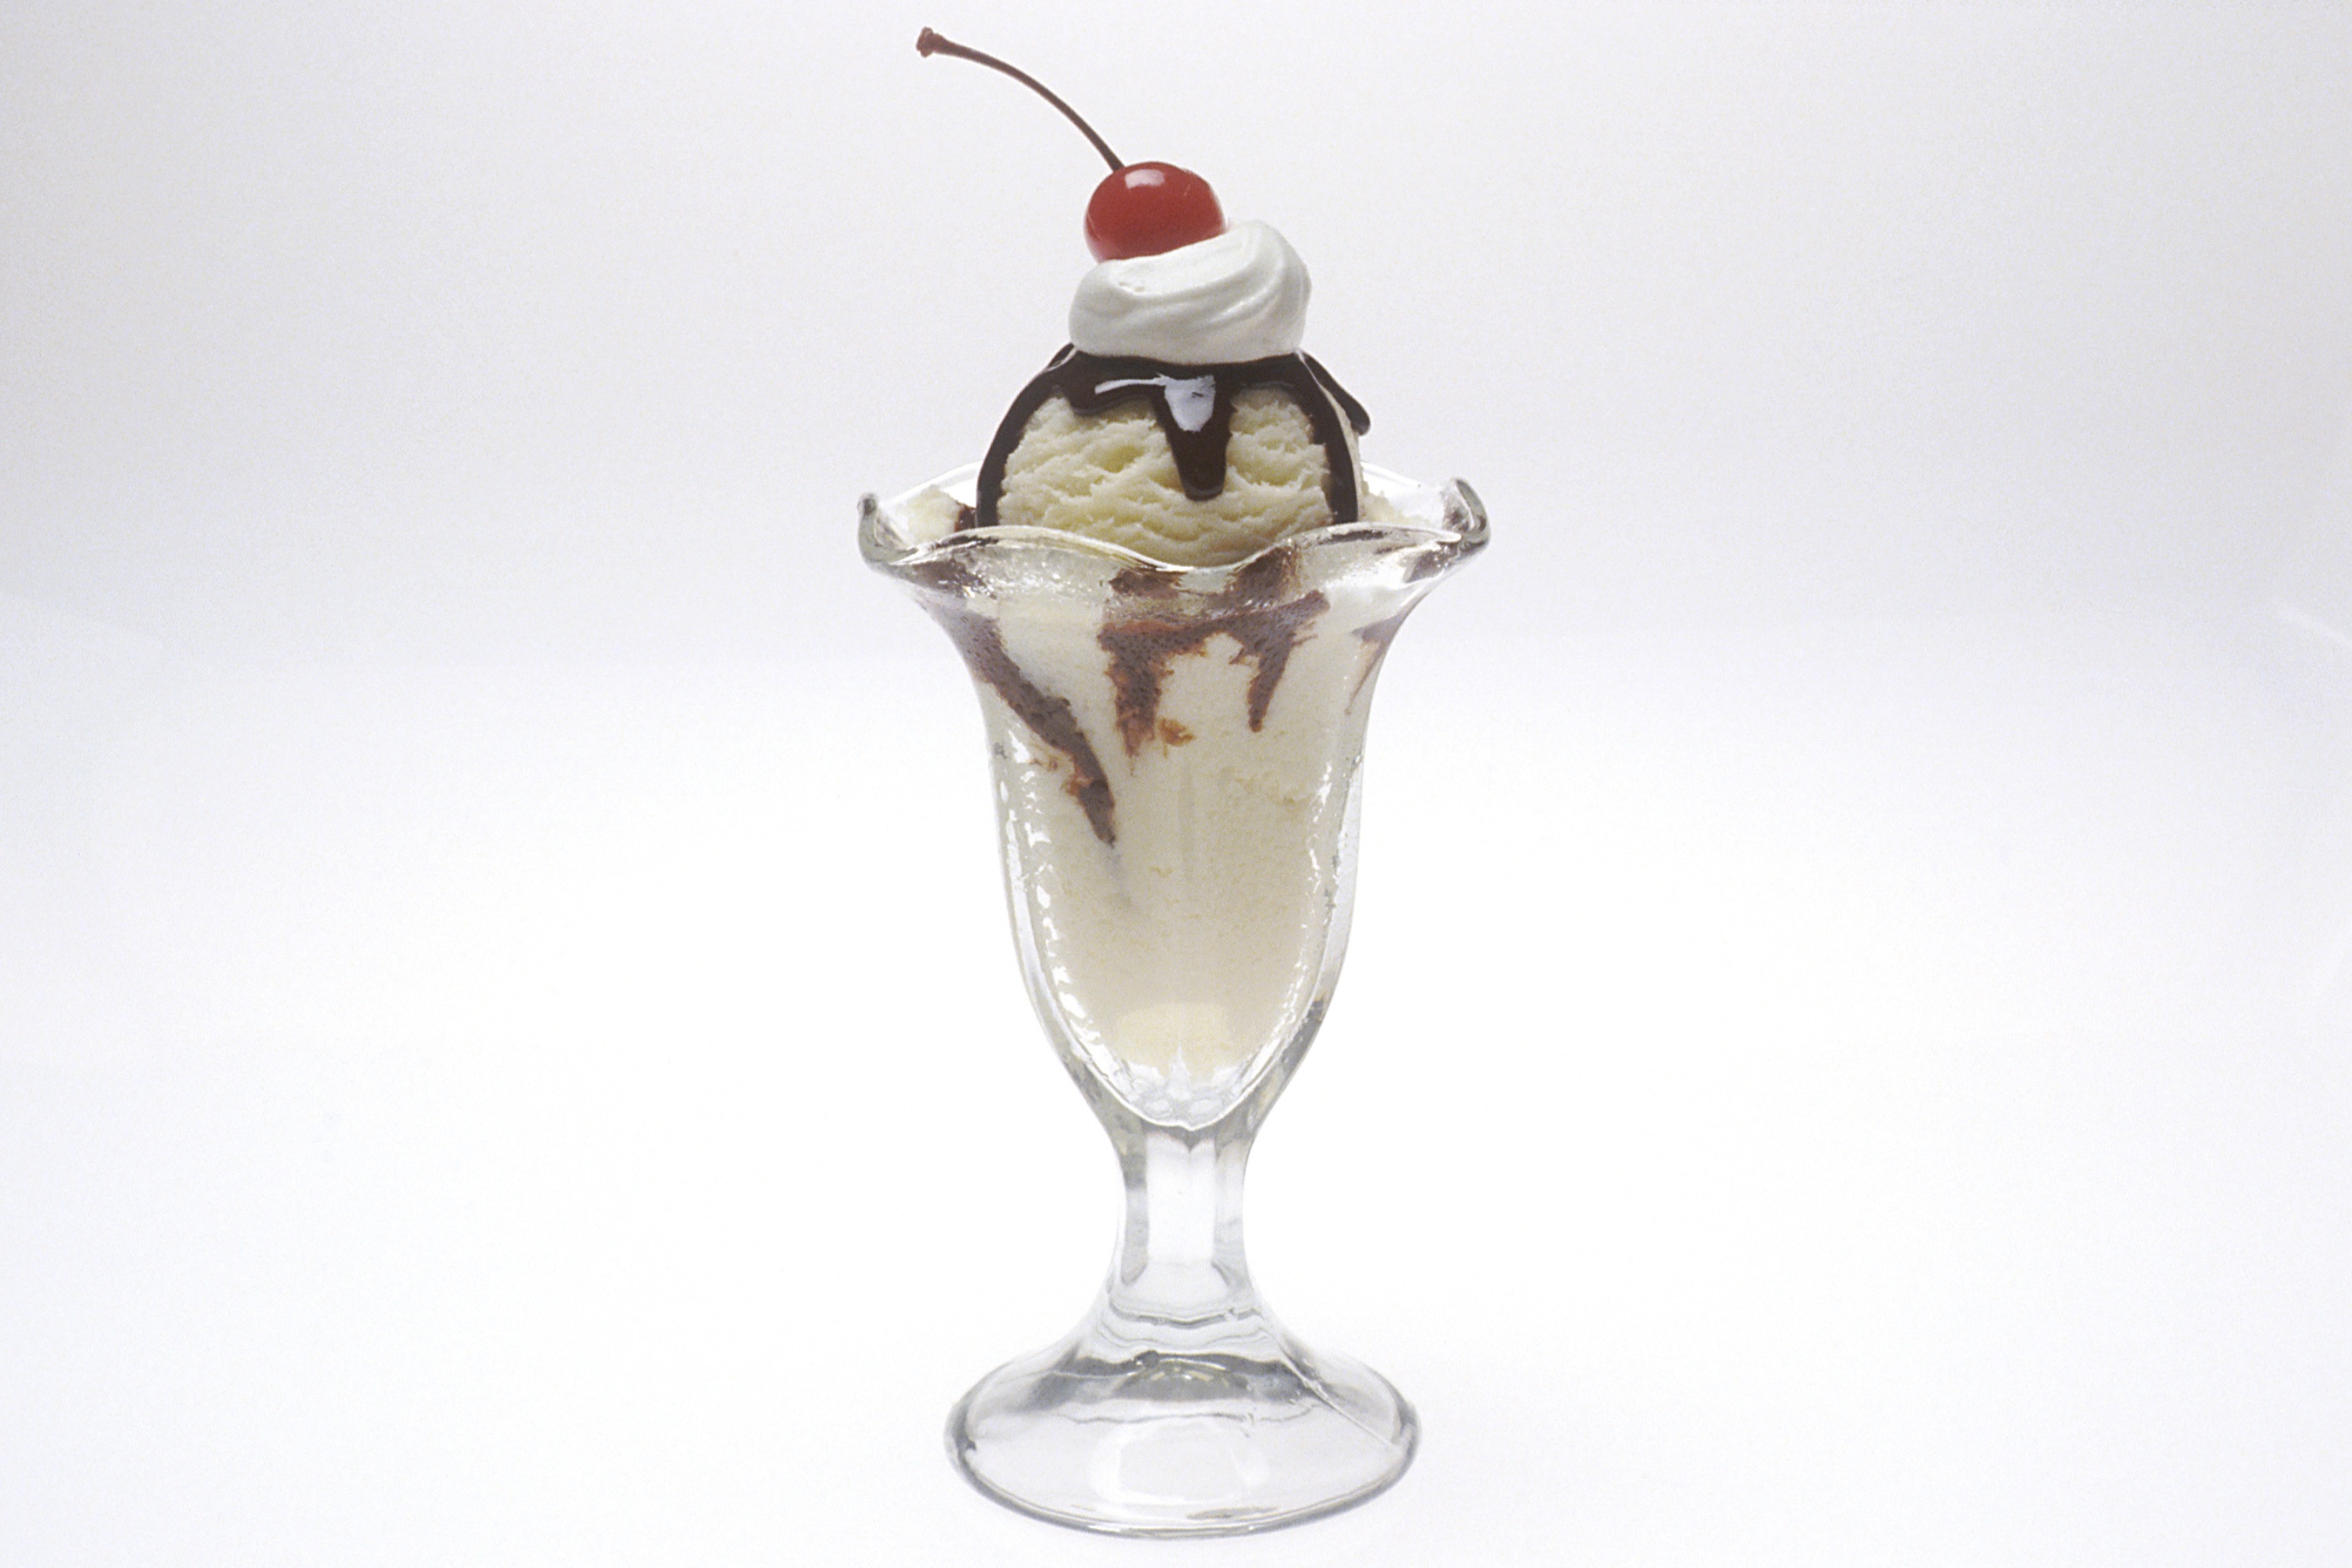
cold, sweet, food, produce, drink, chocolate, whipped cream, tasty, dairy, cherry, treat, ice cream sundae, soda fountain, distilled beverage